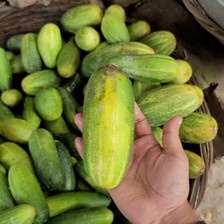
Label: cucumber